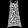
Label: Dress